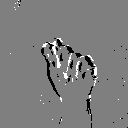
ASL letter: t